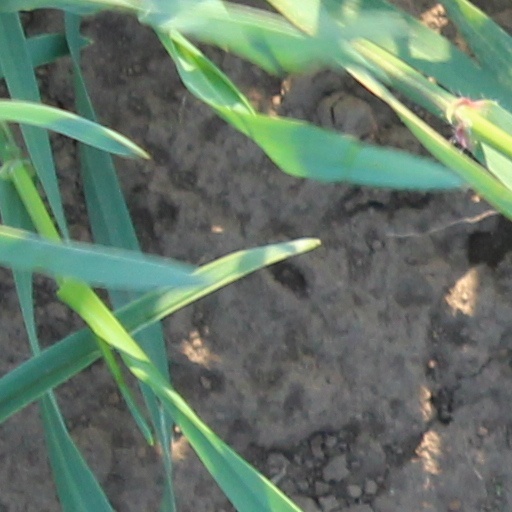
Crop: wheat